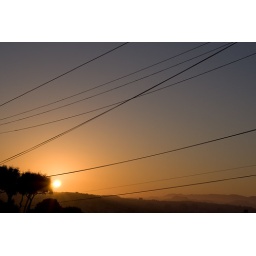
Painted muted oranges by the light, yet the blue and grey keep winning the fight